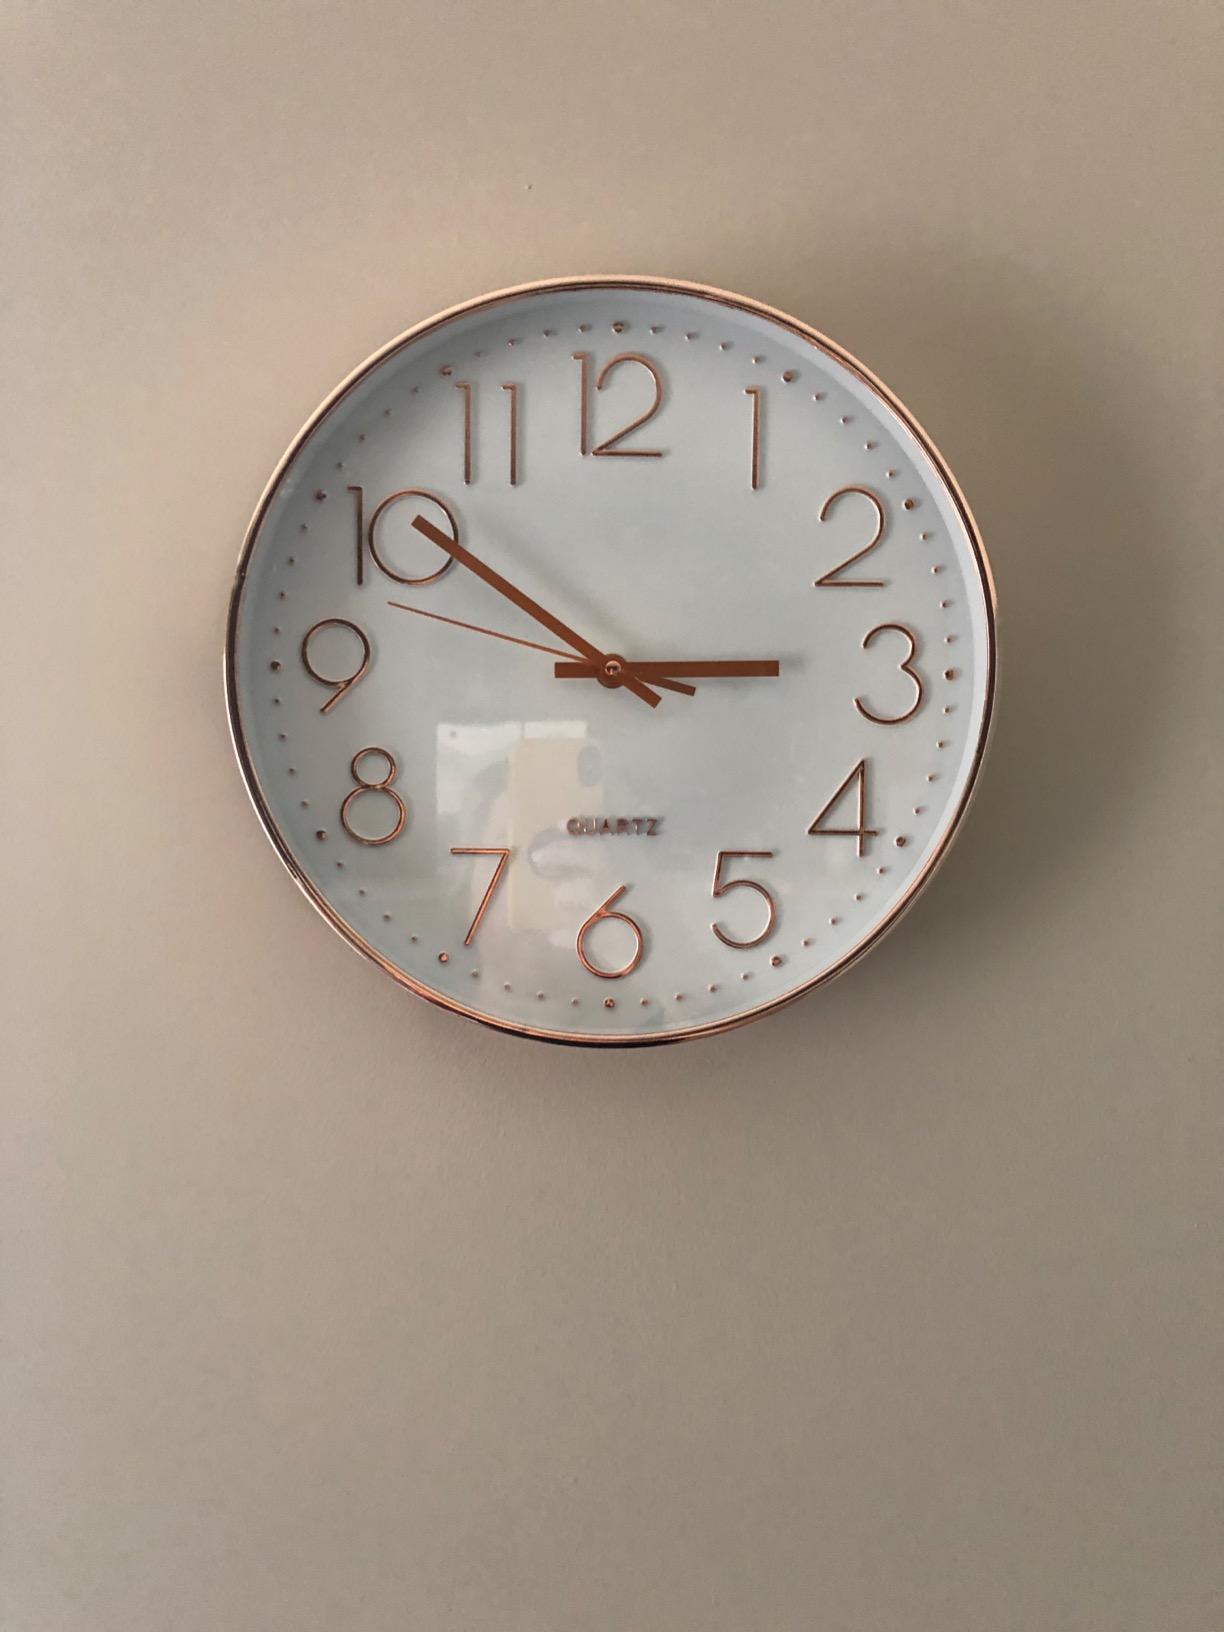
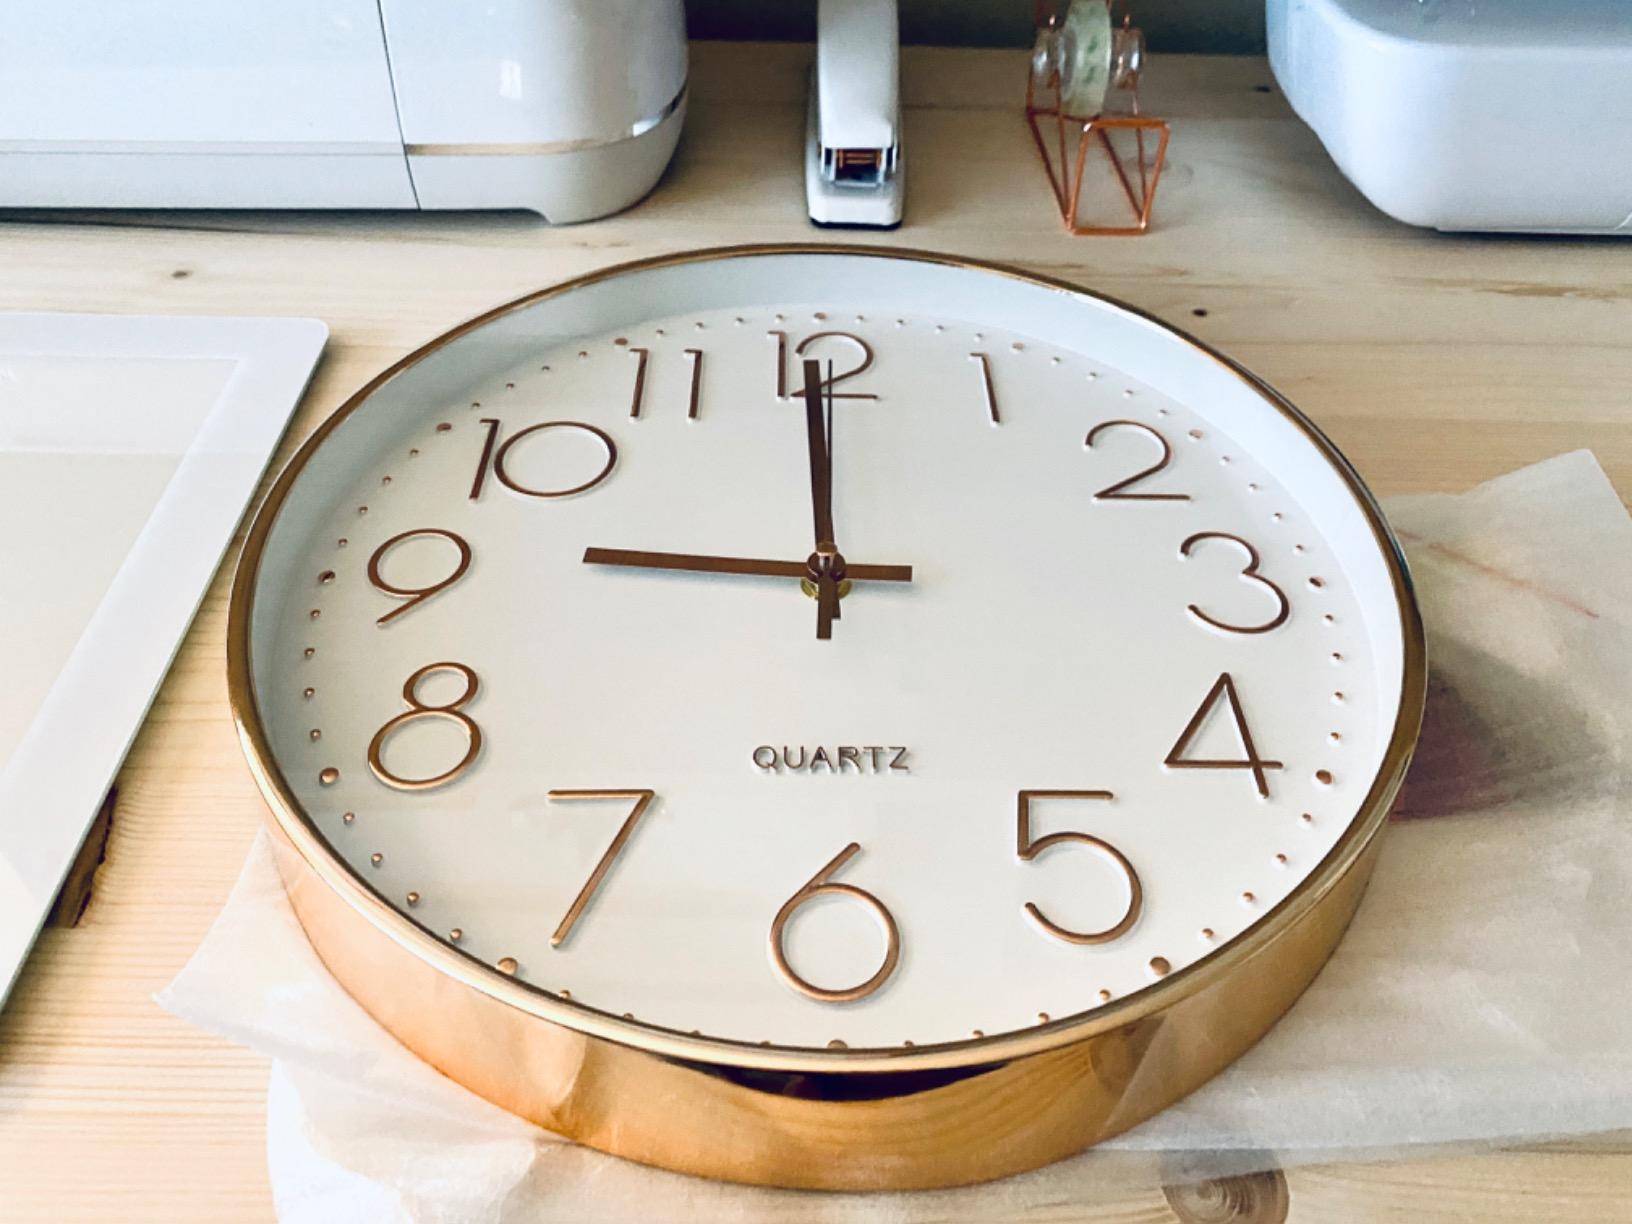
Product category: clock
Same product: yes